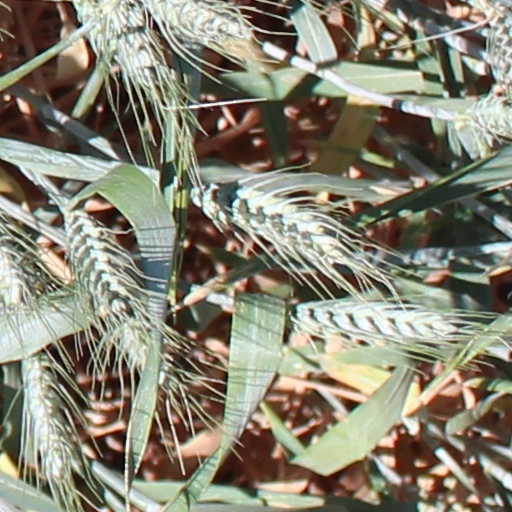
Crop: wheat